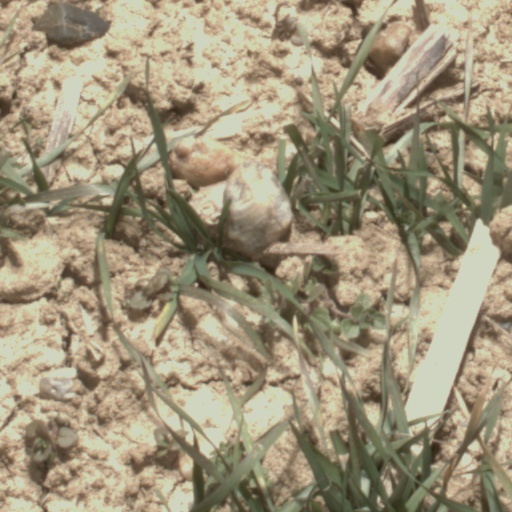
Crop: wheat